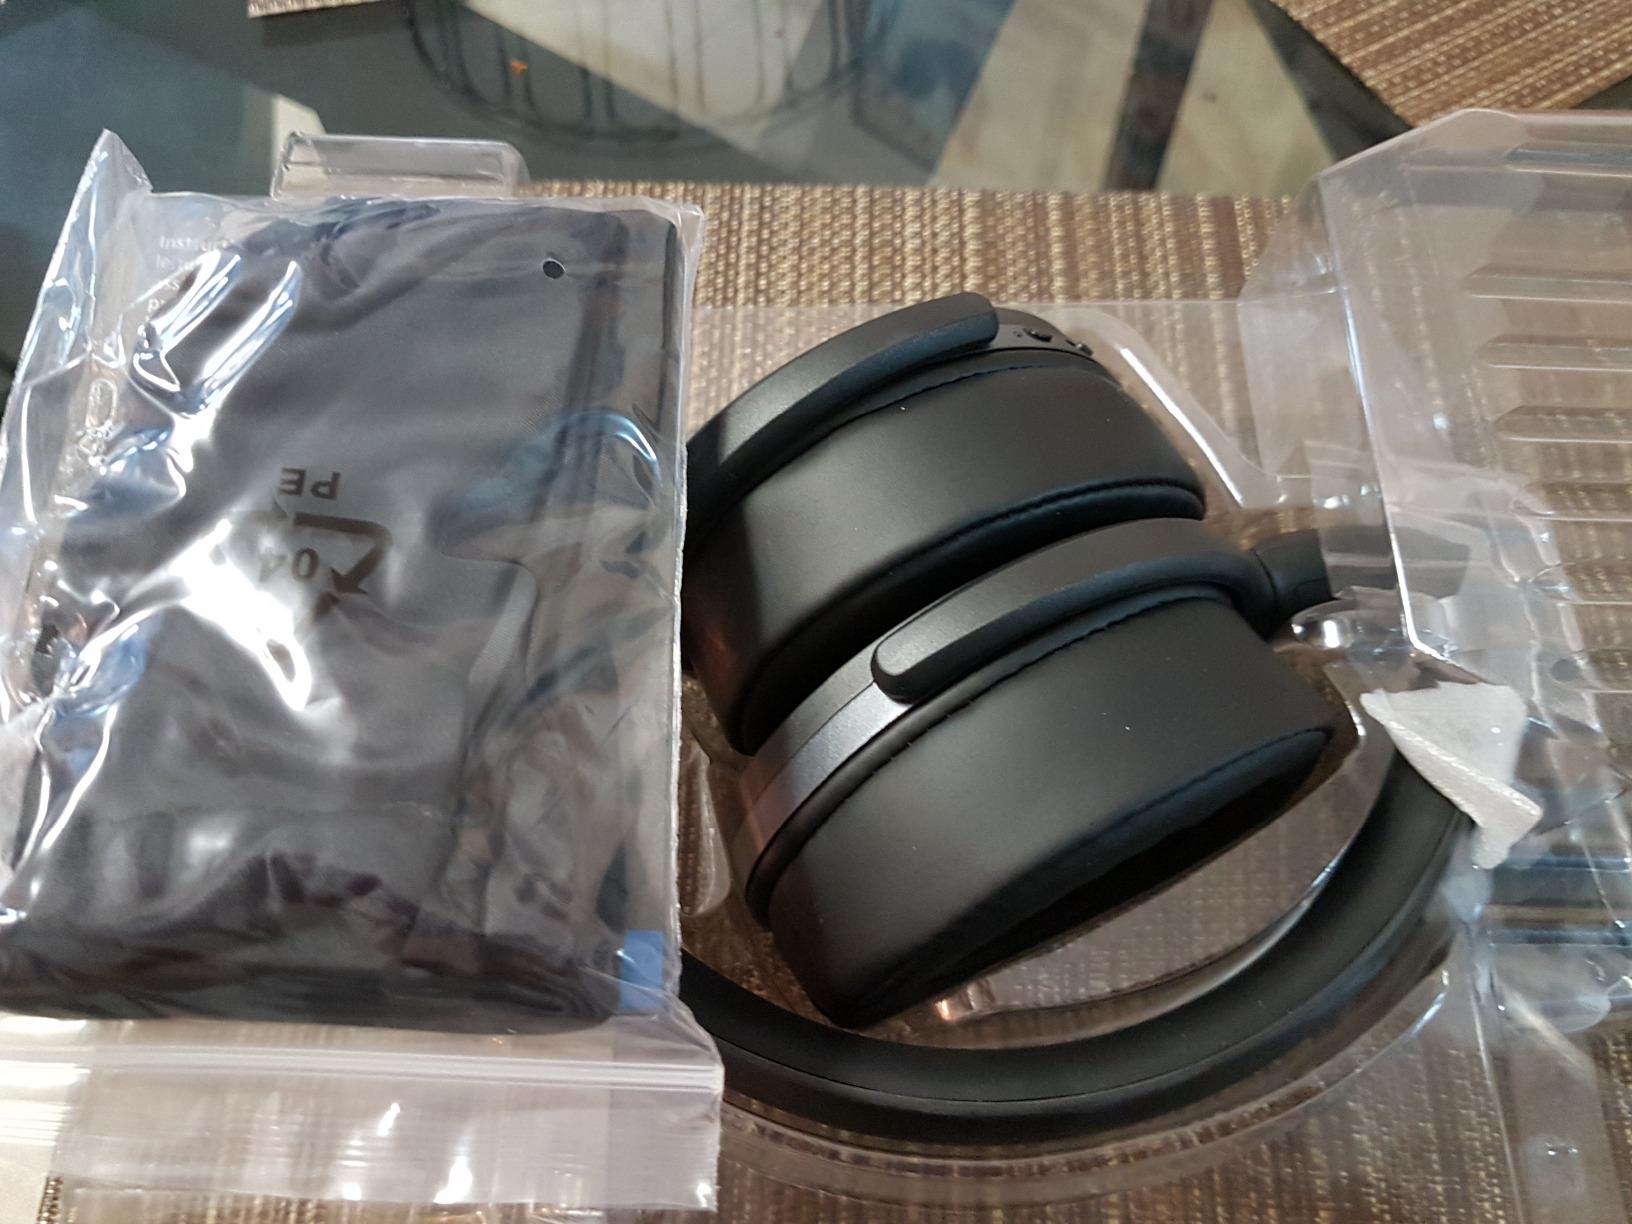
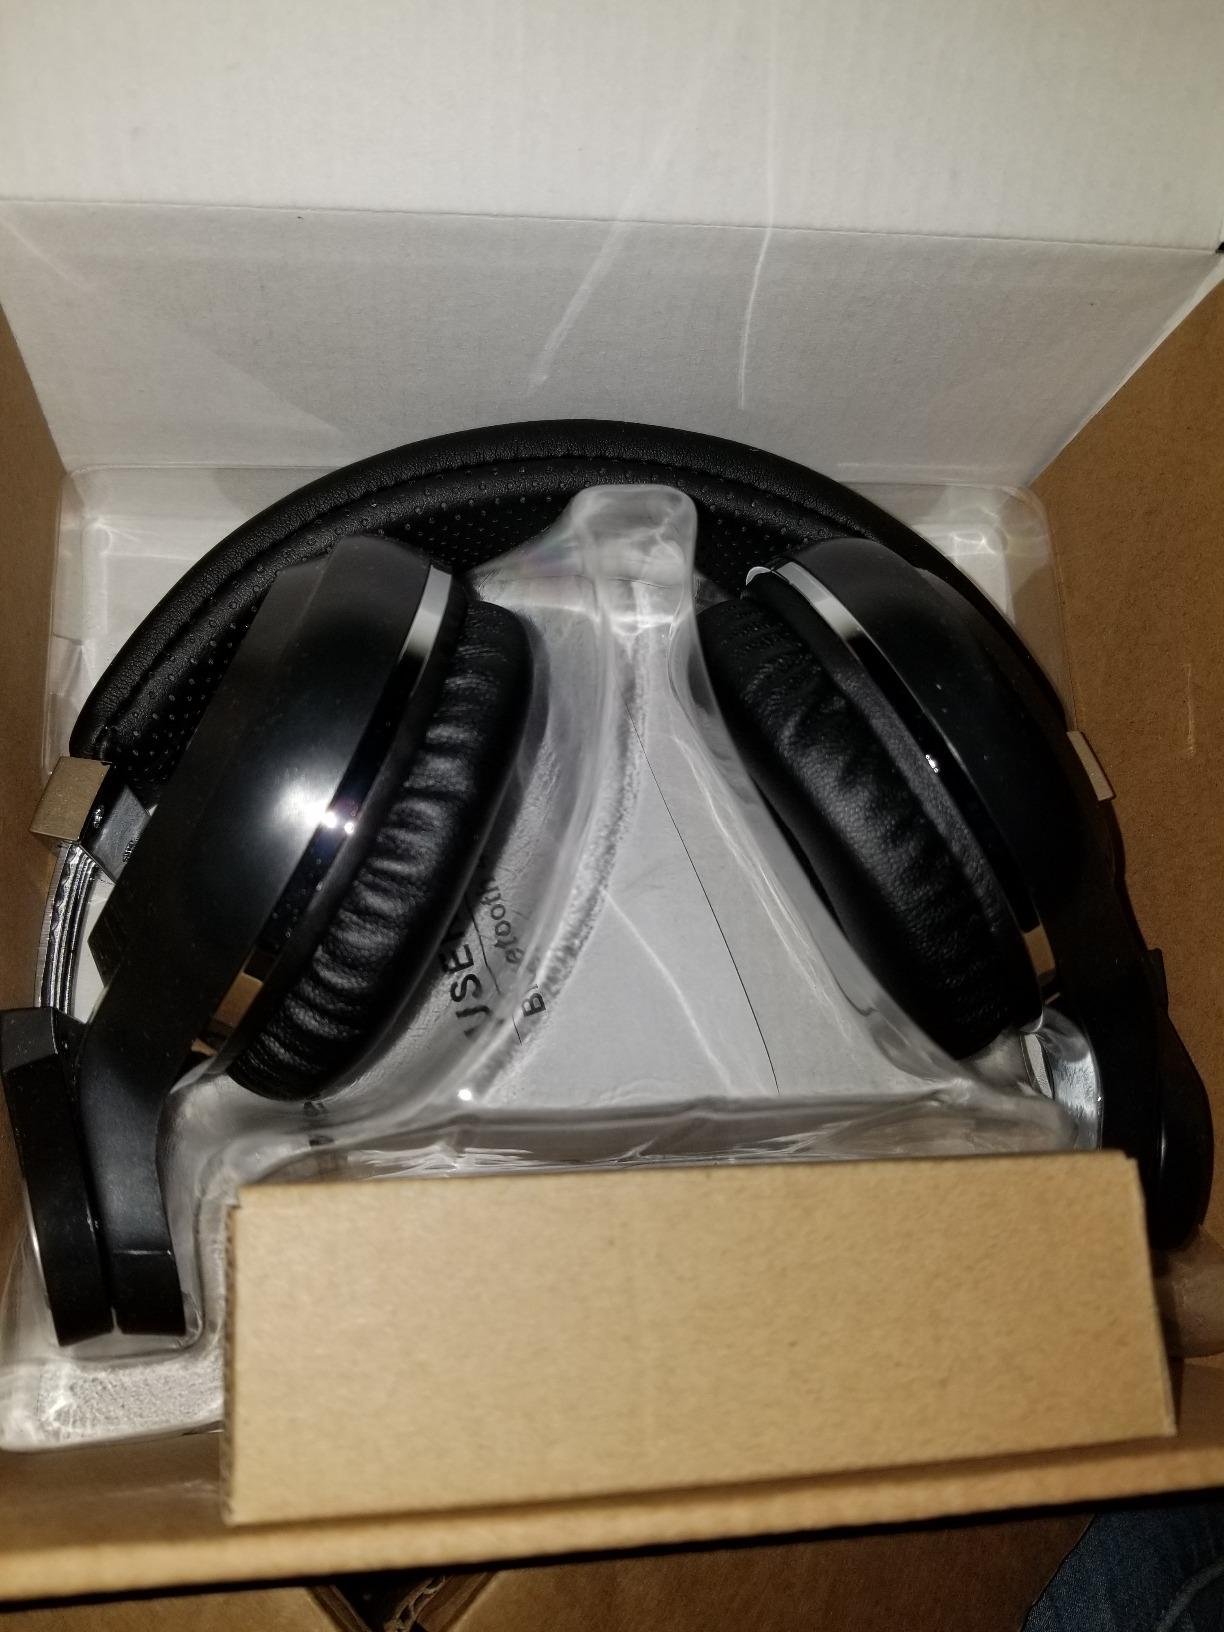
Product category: headphones
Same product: no